New York Yankees

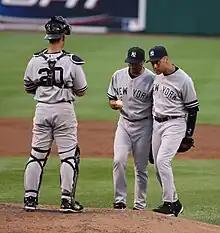
Wide shot of catcher Jorge Posada to the left with pitcher Mariano Rivera and shortstop Derek Jeter talking on the pitcher's mound.

After the 1974 season, Steinbrenner made a move that started the modern era of free agency, signing star pitcher Catfish Hunter away from Oakland. Midway through the 1975 season, the team hired former second baseman Billy Martin as manager. With Martin at the helm, the Yankees reached the 1976 World Series, but were swept by the Cincinnati Reds and their famed "Big Red Machine."